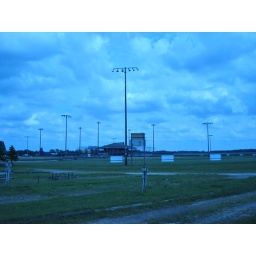
baseball field by the bunk house in Sturtevant, WI